Marion, Illinois

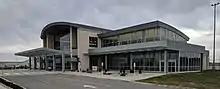
Terminal building at Veterans Airport of Southern Illinois.

Marion's city government is led by Mayor Mike Absher who assumed office on April 22, 2019, after defeating Incumbent Anthony Rinella who was appointed after longtime mayor Robert L. Butler resigned. The city operates on a city commission system of government with the mayor and four city commissioners, each elected for four-year terms.